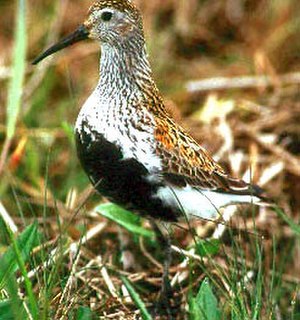
Almindelig ryle
Almindelig ryle i yngledragt.
Almindelig ryle i yngledragt.
Den almindelige ryle er en lille sneppefugl. Den når en længde på 16-20 cm. Fugle, der yngler i det nordlige Europa og Asien, overvintrer i Afrika og det sydøstlige Asien. De ryler, der yngler i Alaska og arktisk Canada, overvintrer ved Nordamerikas kyster. I Danmark er rylen en fåtallig ynglefugl, men en meget almindelig trækgæst. Den findes bl.a. ved Tipperne, Vejlerne og Harboøre Tange. Også på vadehavsøer som Fanø og Rømø samt på Saltholm og Amager kan man finde den.